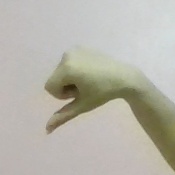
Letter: waw